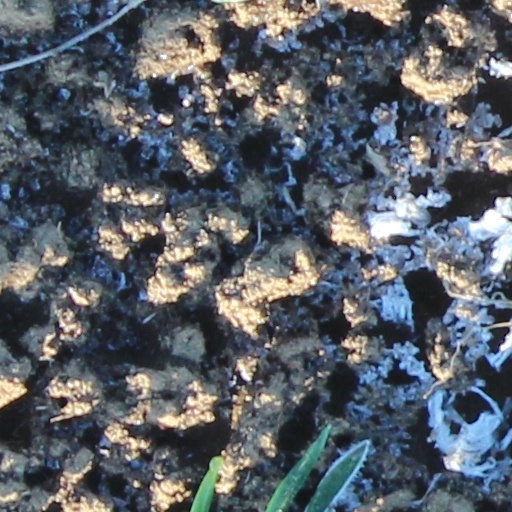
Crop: wheat